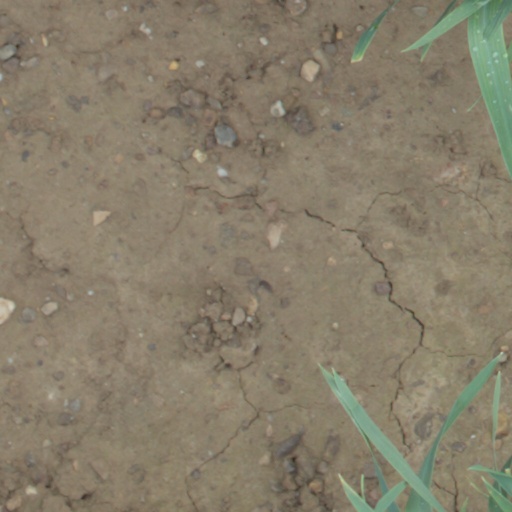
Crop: wheat